Airmail stamp

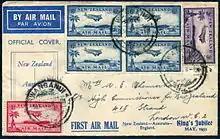
1935 First flight cover from New Zealand to England with three denominations of airmail stamps paying the 2 shilling and 4 pence rate

The first stamp depicting an aeroplane was a US 20-cent parcel post stamp issued on 1 January 1913 but not intended for airmail duty: the set of 12 showed transportation and delivery methods. Four years later an airmail stamp was issued in Italy. Several of the early ones were produced by surcharging other stamps with overprints; at first in 1917, Italy used express stamps; regular stamps were used by Austria in 1918, Sweden used official stamps in 1920. Some other examples are the use of fiscal stamps, telegraph stamps, postage due stamps, and parcel stamps by other countries. Airmail stamps have been issued for extra services, such as registered airmail, express airmail, airmail fieldpost, and even with welfare surcharges.